Treechada Petcharat

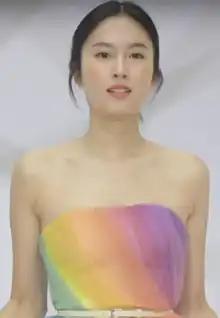
Treechada at POEM Autumn-Winter 2019

Treechada Petcharat, originally Treechada Malayaporn and better known by the nicknames Poyd or Nong Poy, is a Thai actress and model who underwent gender affirming surgery at age 17. She is dubbed Thailand's "most beautiful transgender woman".